Allan de San Miguel

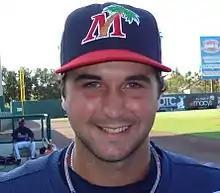
de San Miguel with the Fort Myers Miracle

Allan Murray de San Miguel (born 1 February 1988) is an Australian former professional baseball catcher. He is currently a coach with the Kansas City Royals. De San Miguel was previously a manager for the Melbourne Aces of the Australian Baseball League following a long career with the Australian national baseball team, both the Perth Heat and Melbourne Aces in the Australian Baseball League and various minor league baseball teams.